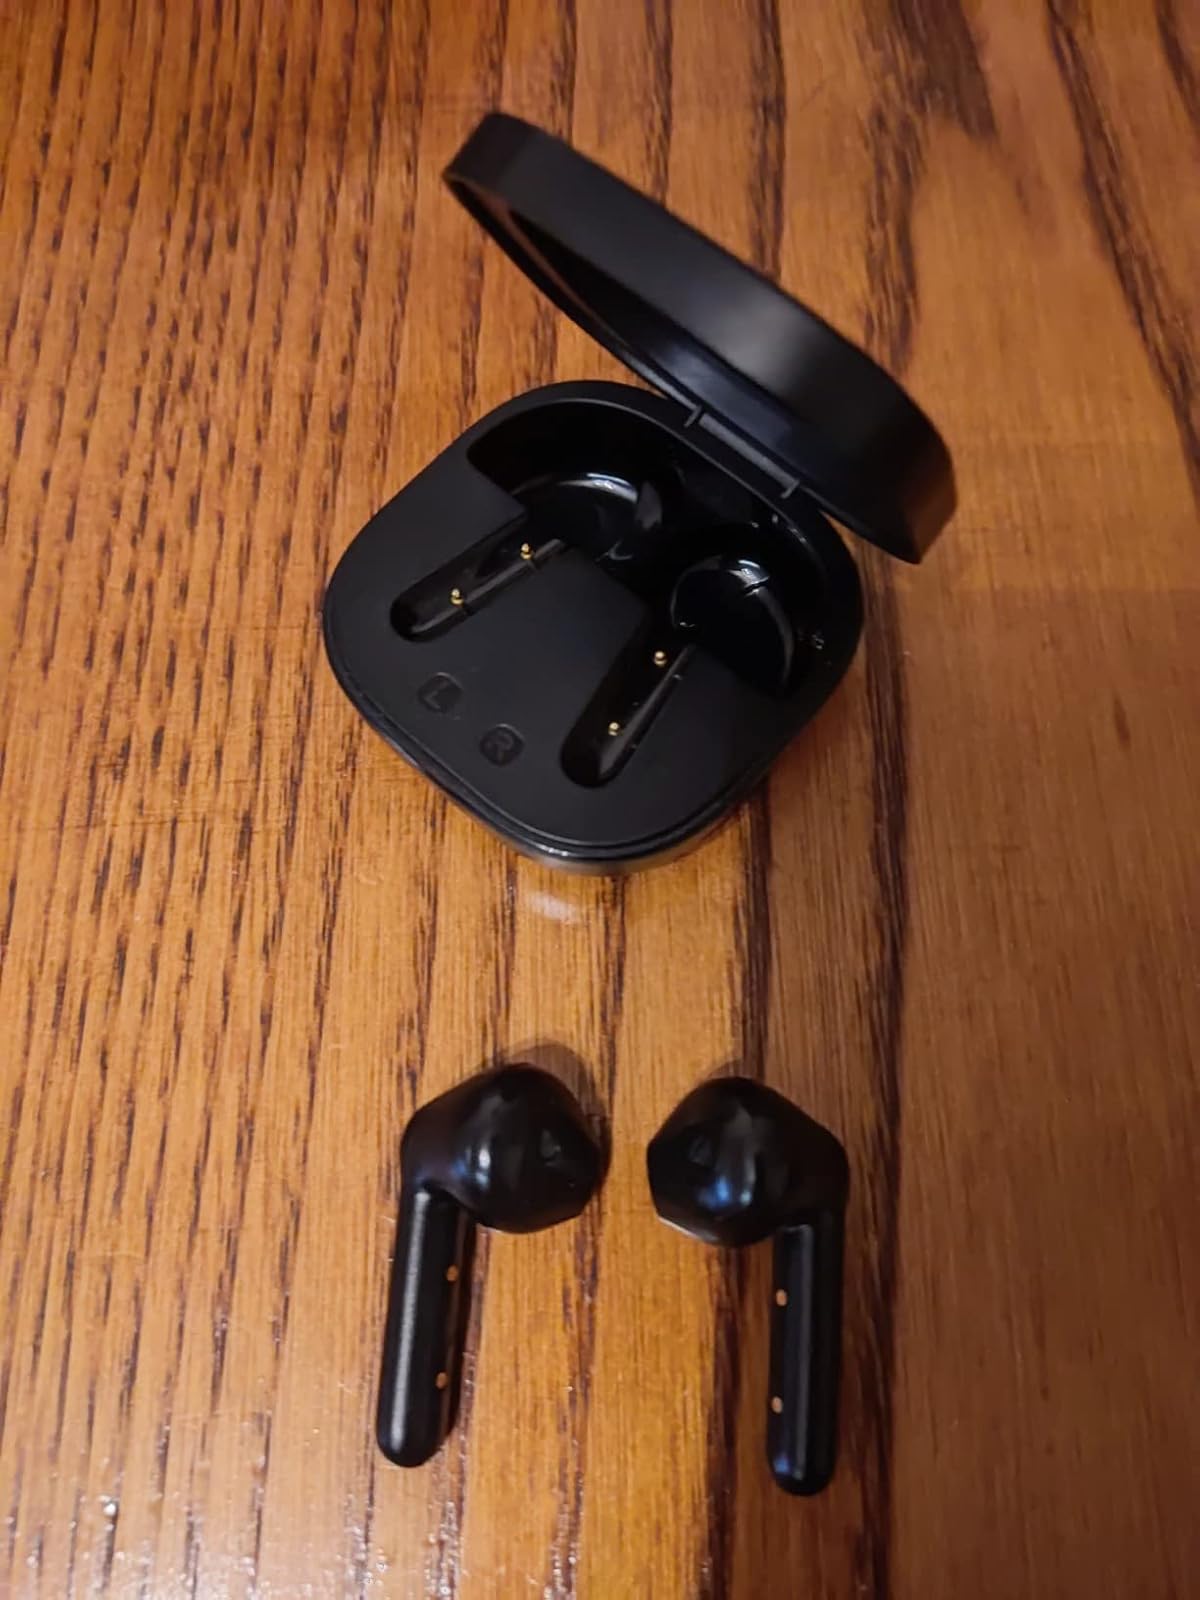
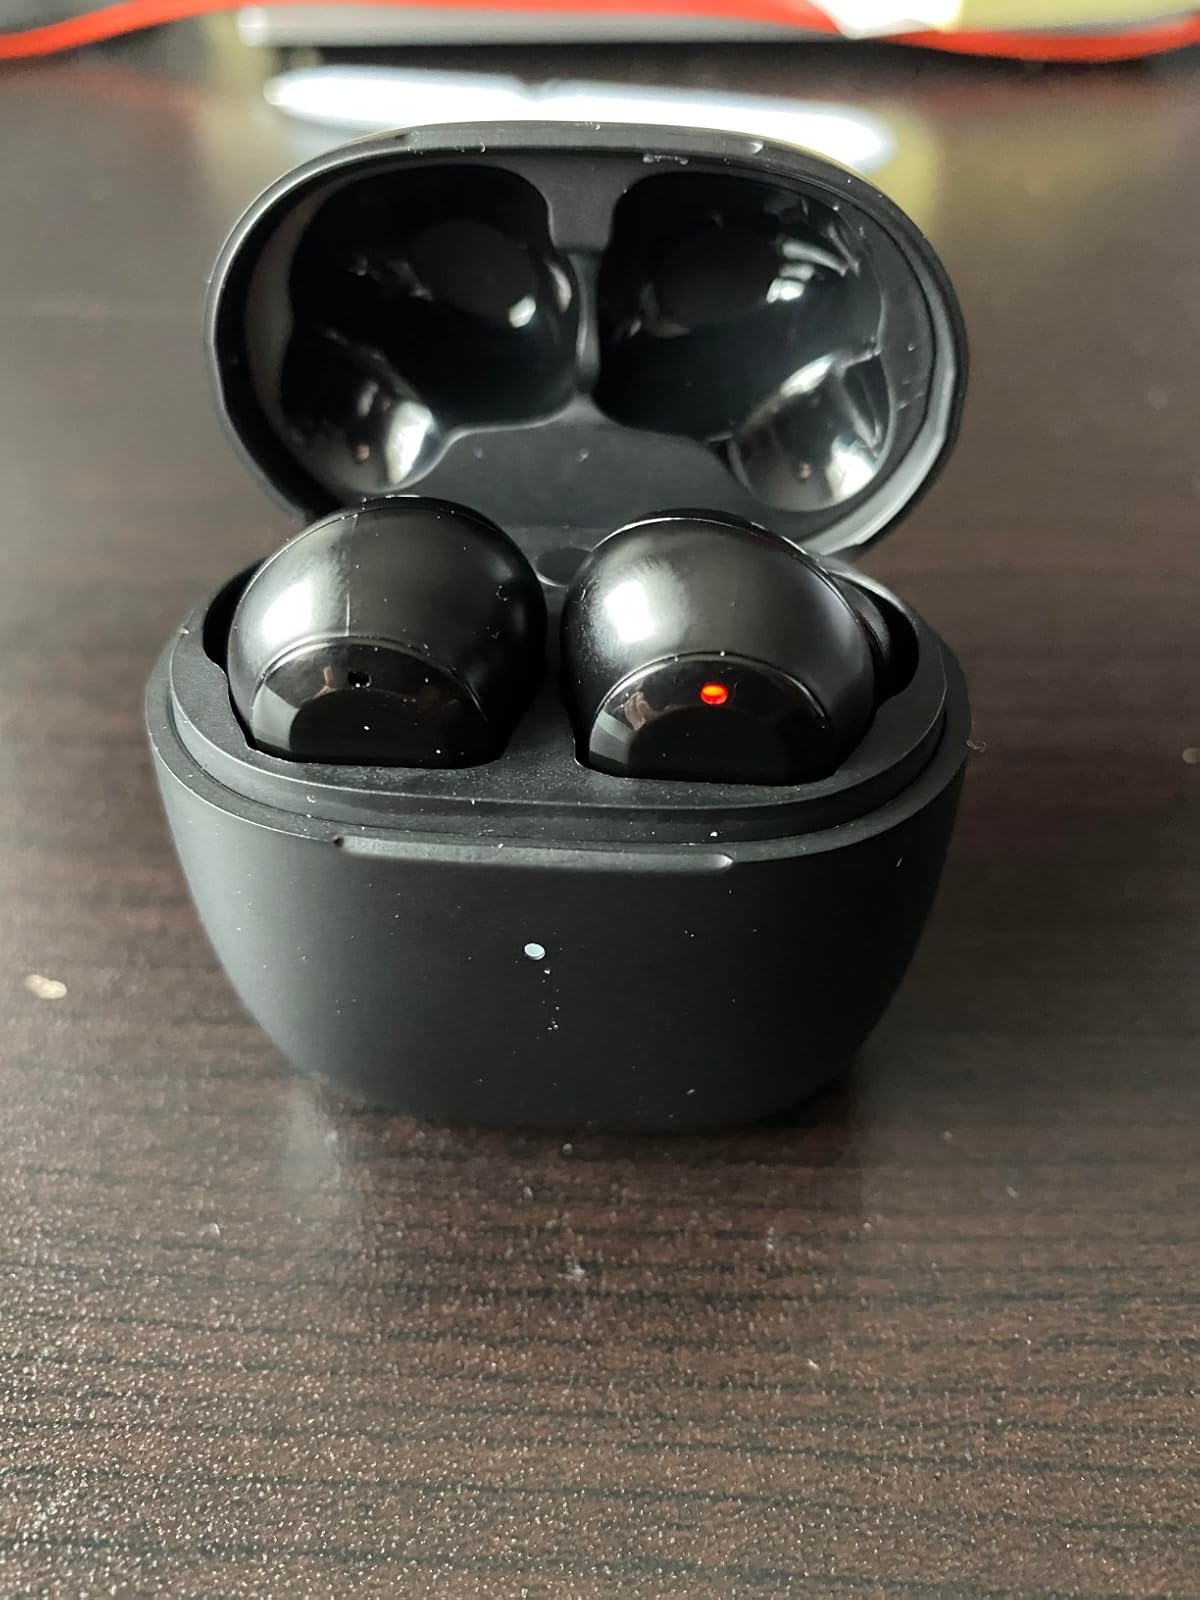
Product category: earbuds
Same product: no